A Secret

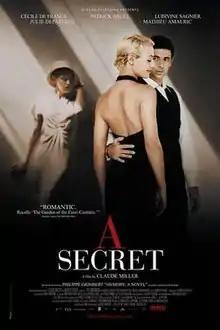
Film poster

A Secret is a 2007 French film directed and written by Claude Miller. The screenplay was based on the 2004 novel by Philippe Grimbert.